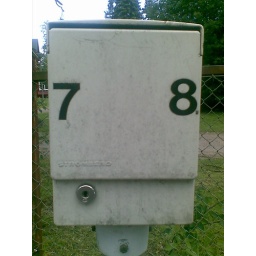
Electric boxes to plug your car into in the winter